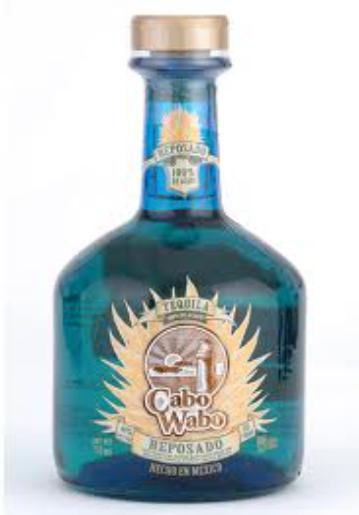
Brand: Cabo Wabo
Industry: Food